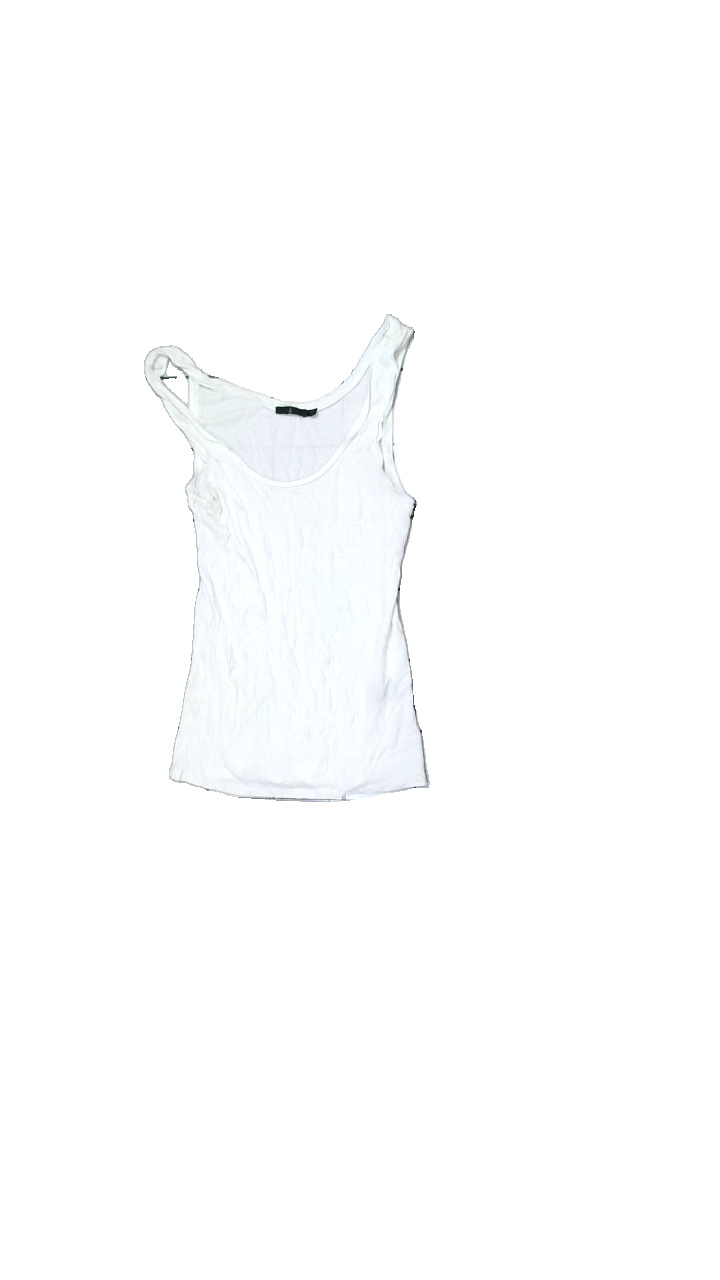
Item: Tank Top (Ladies)
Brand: Åhlens
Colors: White
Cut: Regular, C-collar
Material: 100% viscose
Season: All
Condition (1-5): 2
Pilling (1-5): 2
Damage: Holes
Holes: Minor
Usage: Recycle
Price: <50